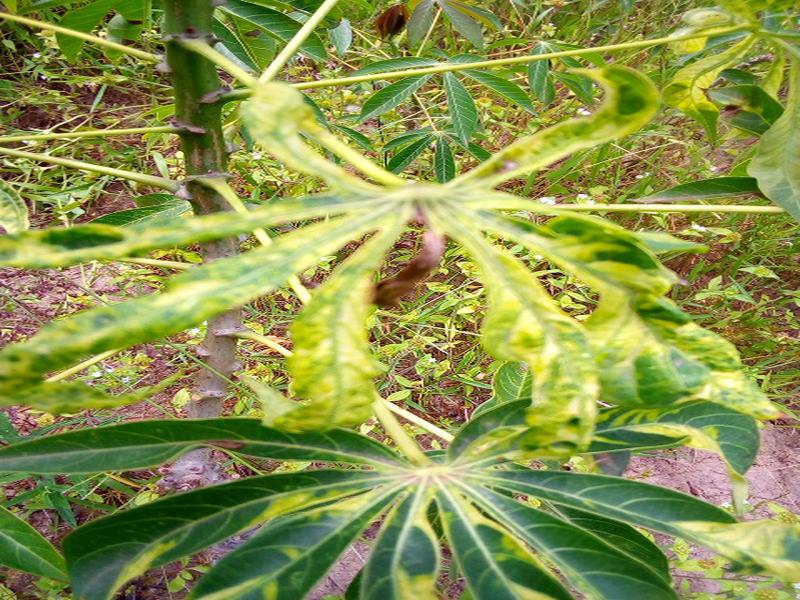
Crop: cassava
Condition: mosaic_disease